Radu Rebeja

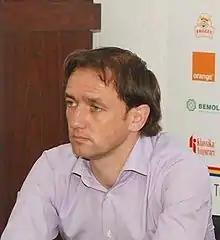
Rebeja in 2015

Radu Rebeja (born 8 June 1973) is a Moldovan former football player who played as defensive midfielder or centre-back. He has been a leader and captain of the Moldova national team for 74 matches and was formerly the captain of FC Moscow.